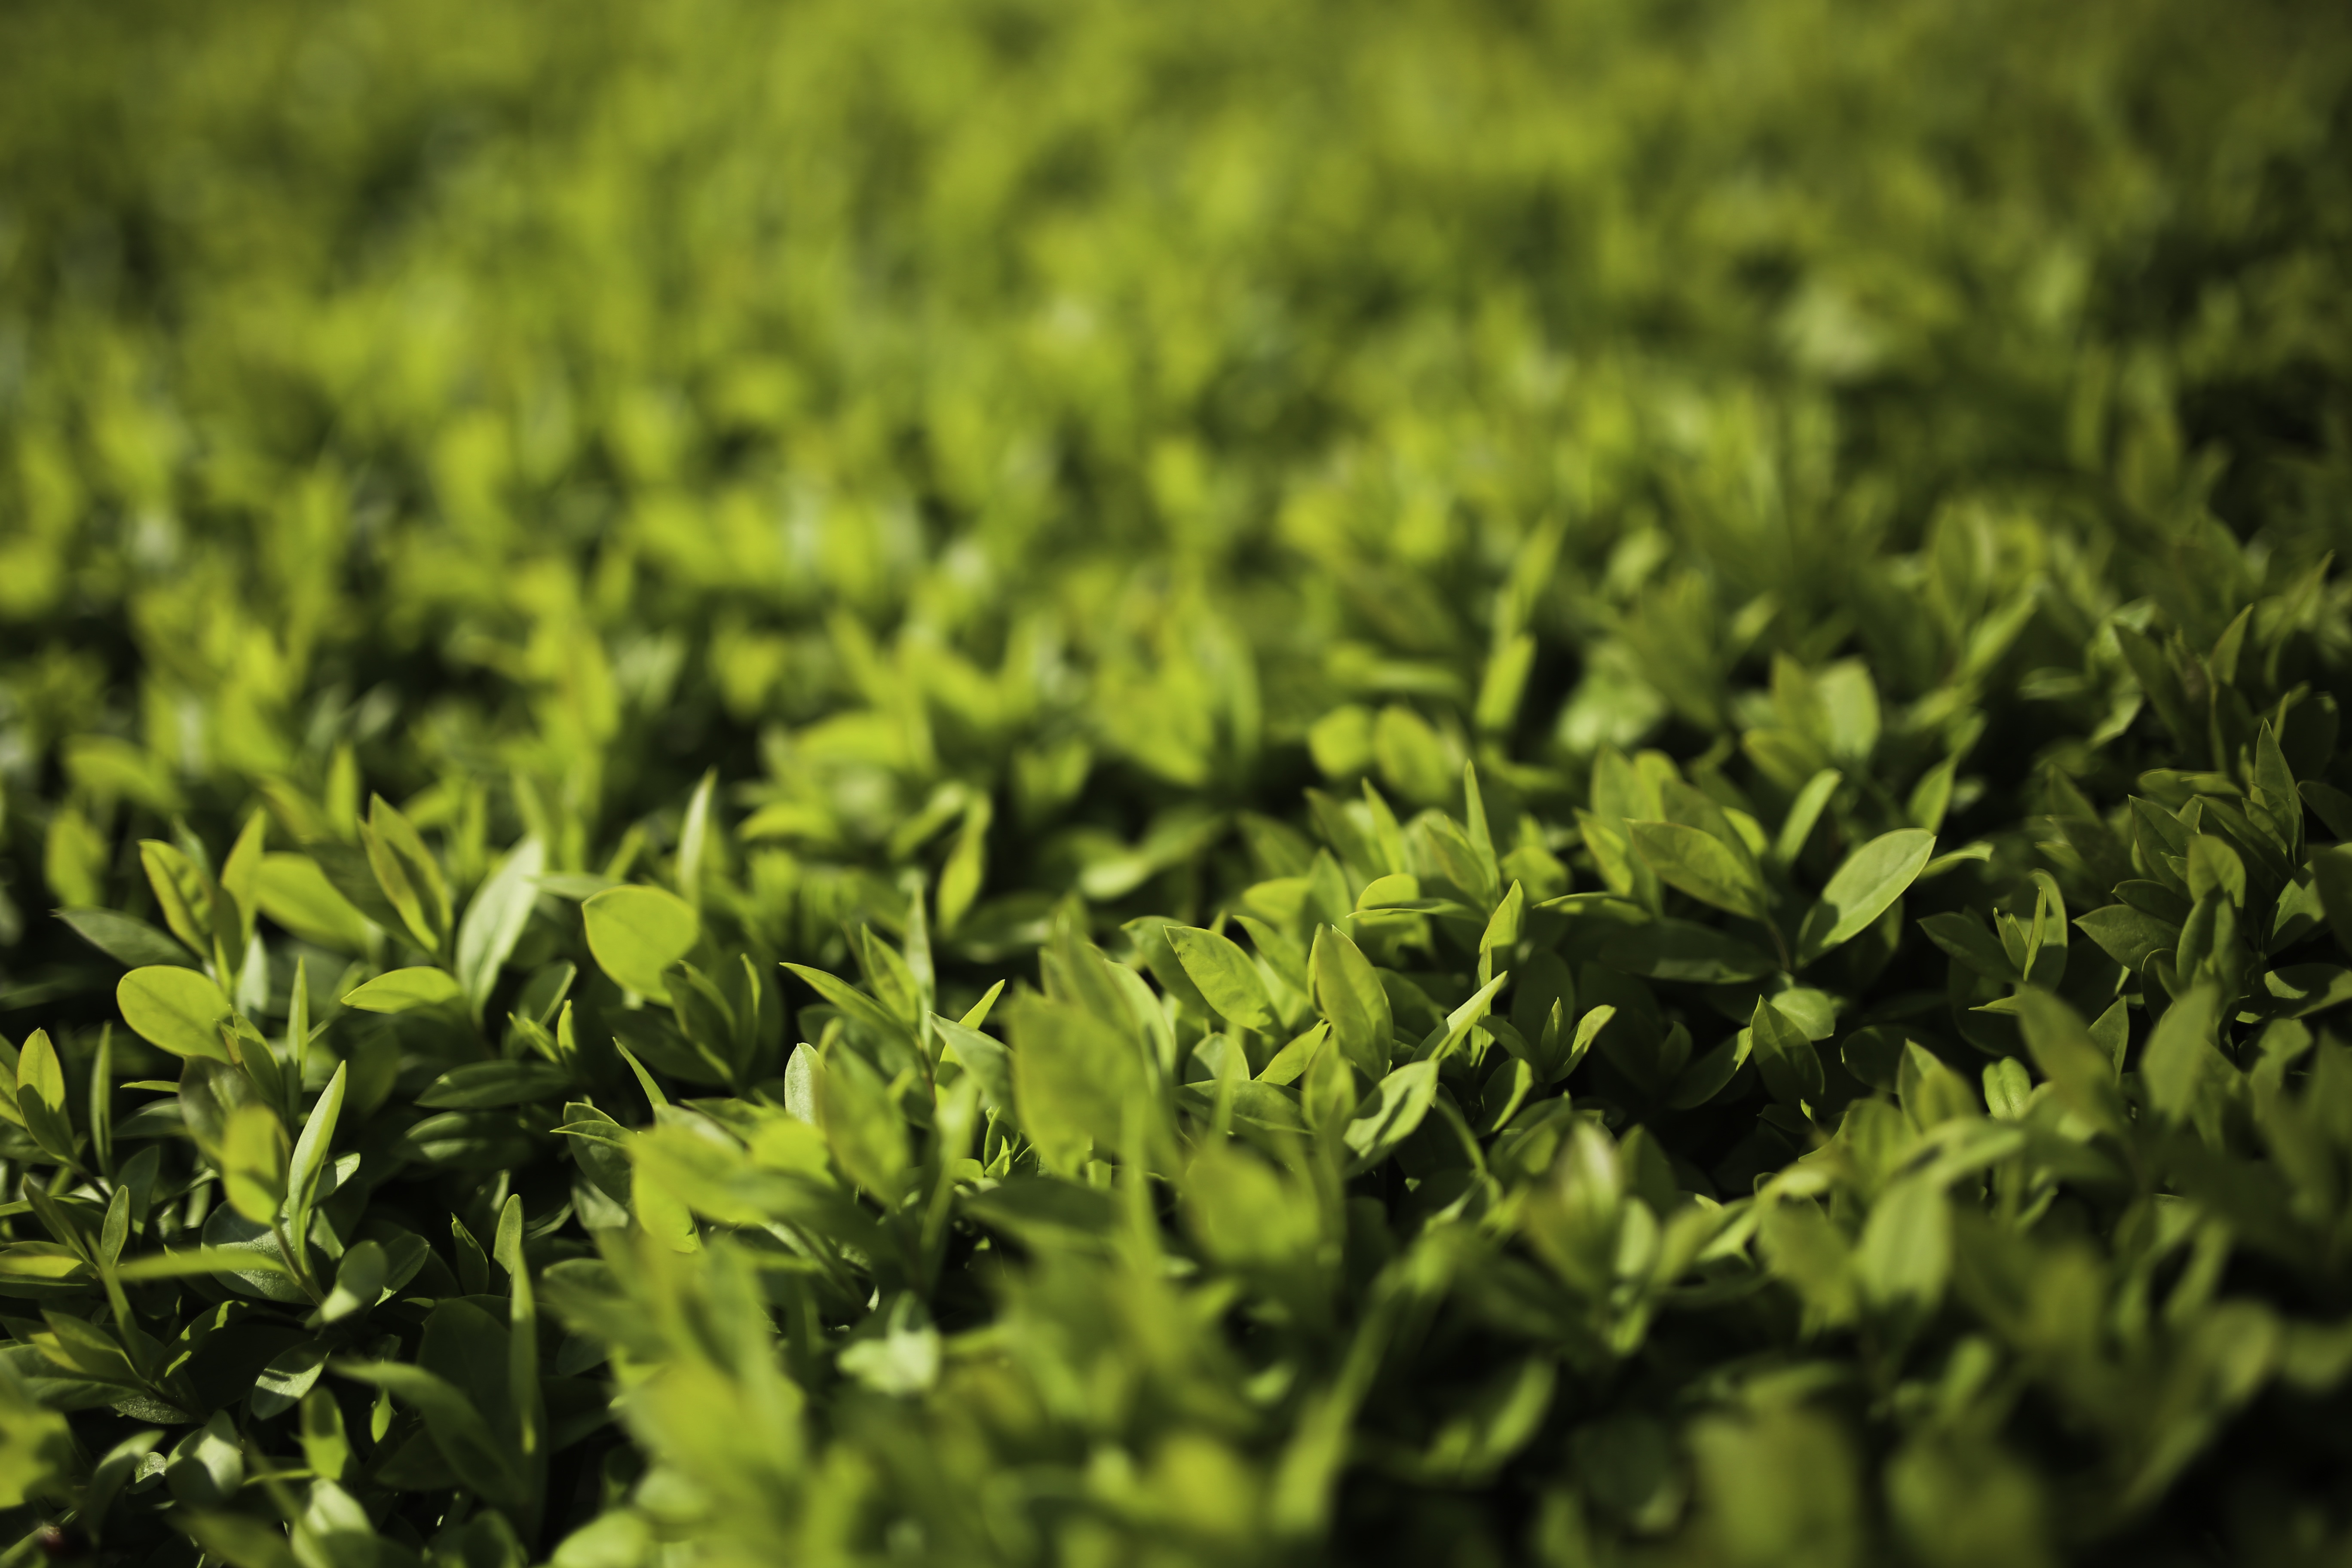
tree, nature, grass, plant, field, lawn, sunlight, leaf, flower, young, spring, green, crop, soil, agriculture, leaves, shrub, plantation, horizontal, privet, grass family, woody plant, land plant, ligustrum